Gullfjellet

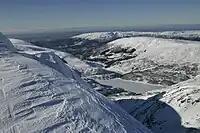
View from Gullfjellet.

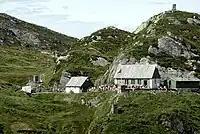
Redningshytten at Gullfjellet.

Due to its importance as a hiking attraction, and much bad weather, large and numerous cairns have been put up ("Varderekka") to guide hikers from both sides of the mountain. The watercourses on Gullfjellet supports large parts of the Bergen region with piped water.